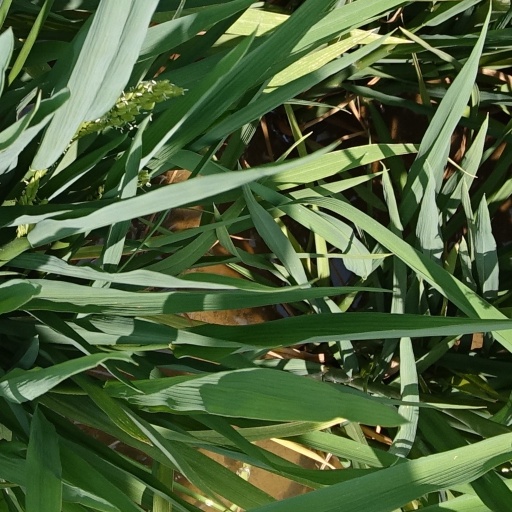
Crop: rice